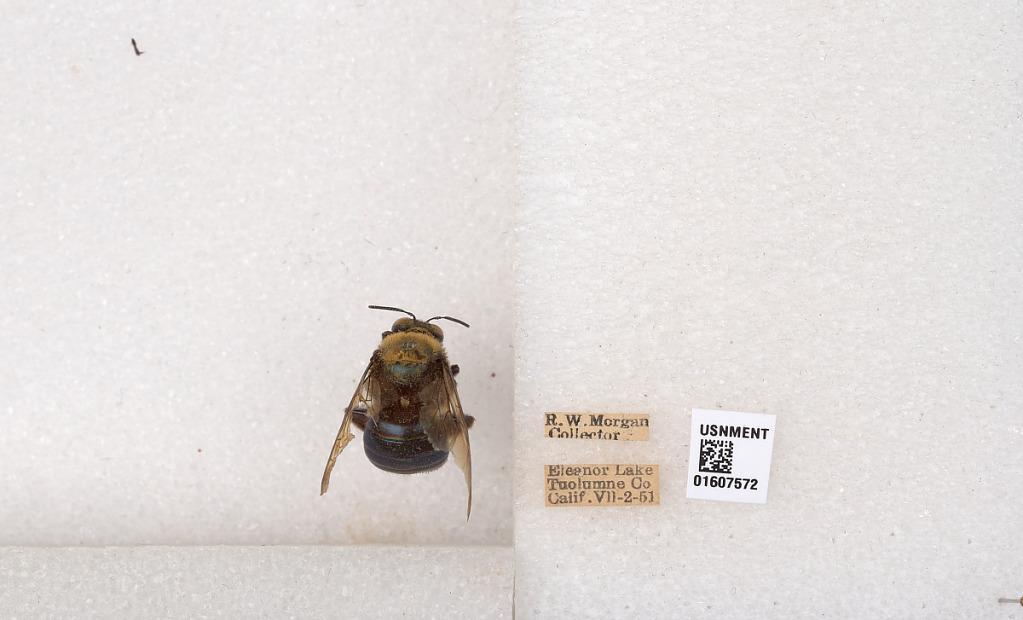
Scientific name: Xylocopa (Xylocopoides) californica californica Cresson
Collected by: R. Morgan
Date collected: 1951-7-2
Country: United States
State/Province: California
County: Tuolumne
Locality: Eleanor Lake
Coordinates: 37.9861, -119.858